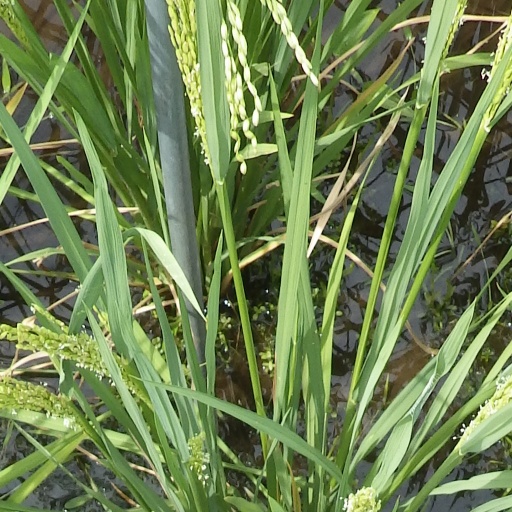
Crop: rice